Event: Nepal Earthquake
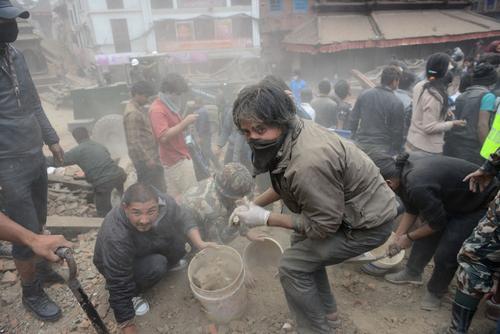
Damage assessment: damage